Gresley conjugated valve gear

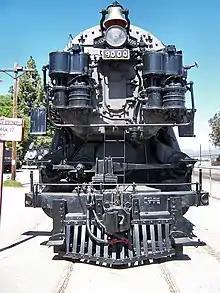
The third cylinder and Gresley gear are visible below the smokebox of this 4-12-2.

Gresley conjugated valve gear was used by the American Locomotive Company under license for the 4-12-2 locomotives, the Union Pacific 9000 class, built for the Union Pacific Railroad between 1926 and 1930. These were the largest locomotives to use this valve gear. It was also used in Australia for the Victorian Railways S class 4-6-2 of 1928 and New South Wales Government Railways D57 class 4-8-2 of 1929.